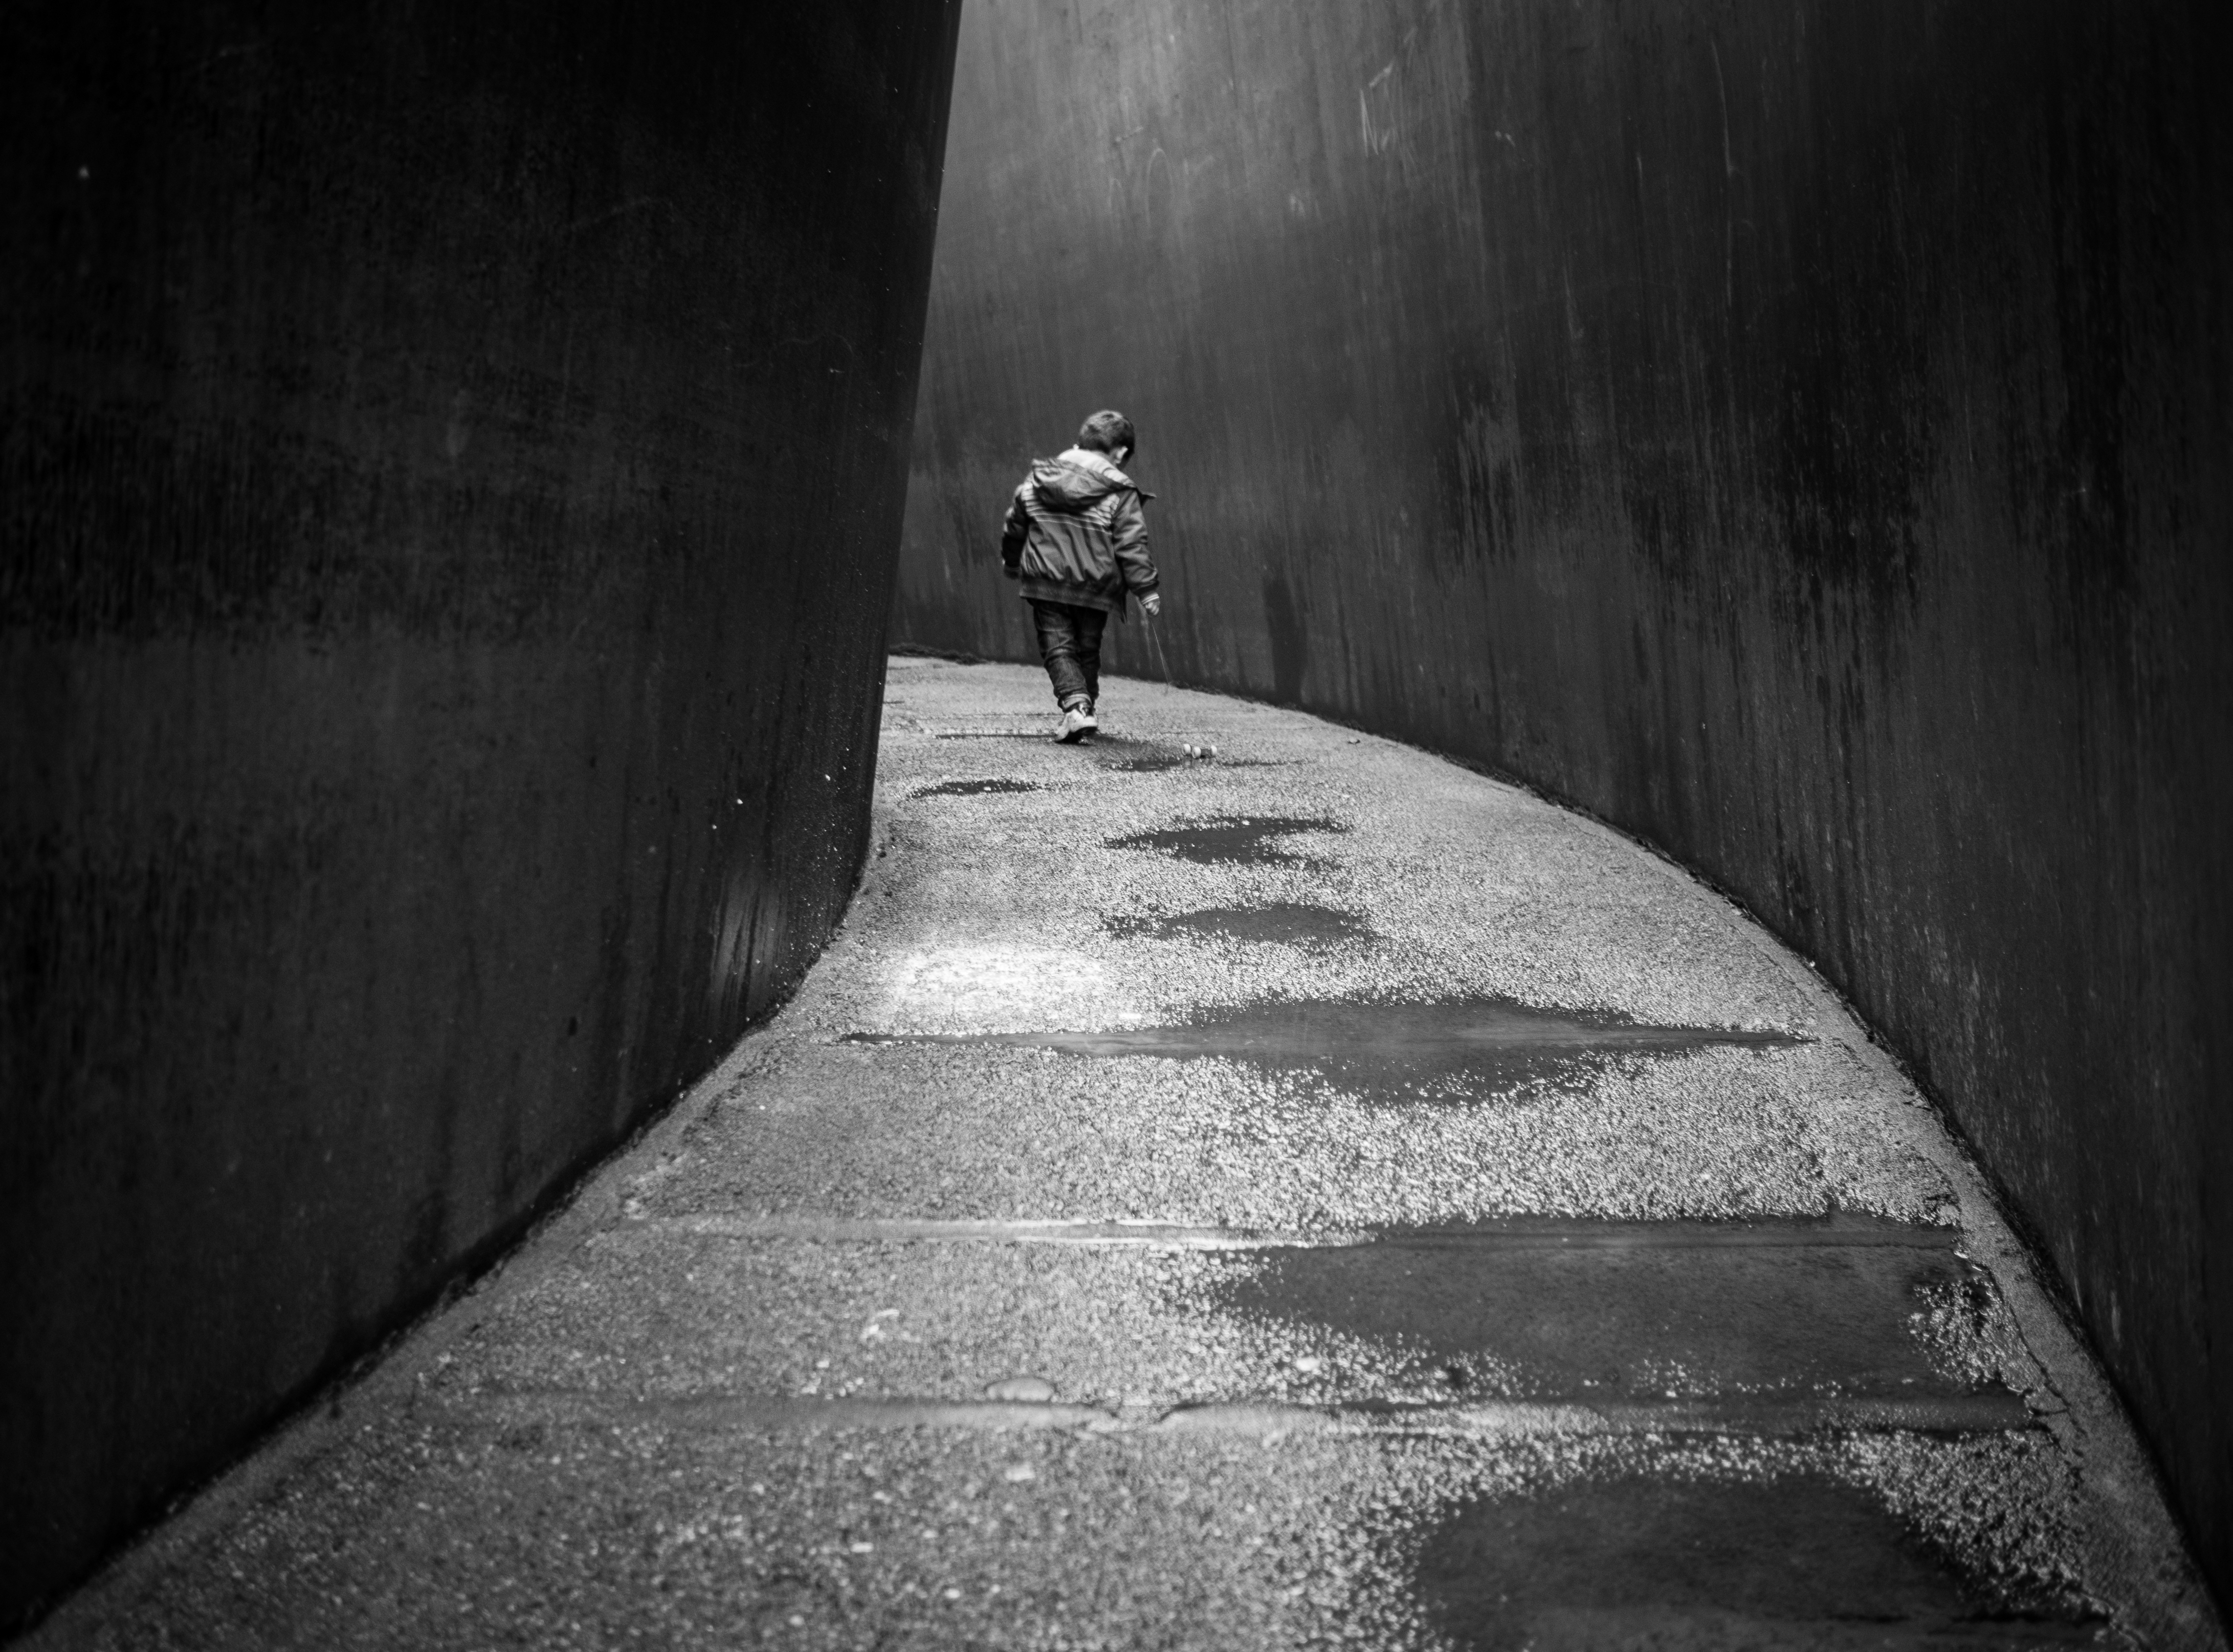
light, black and white, road, white, street, photography, tunnel, ebook, shadow, training, darkness, black, monochrome, streetphotography, flickr, thomas, video, infrastructure, olympus, photograph, snapshot, omd, fuji, shape, leica, monochrom, leuthard, hcb, thomasleuthard, monochrome photography, film noir